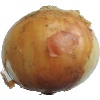
Label: white_onion